Roberto Tola

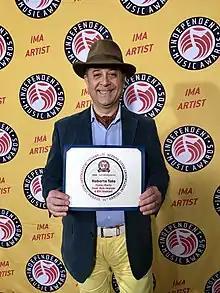

In May 2017 Tola released his first solo album titled "Bein' Green". recorded in Sardinia (Italy), Spain, UK and US. The album features some world-class musicians, including Bob Mintzer, Najee, Bill McGee, Jill Saward, Bill Sharpe and Tim Collins.